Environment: real
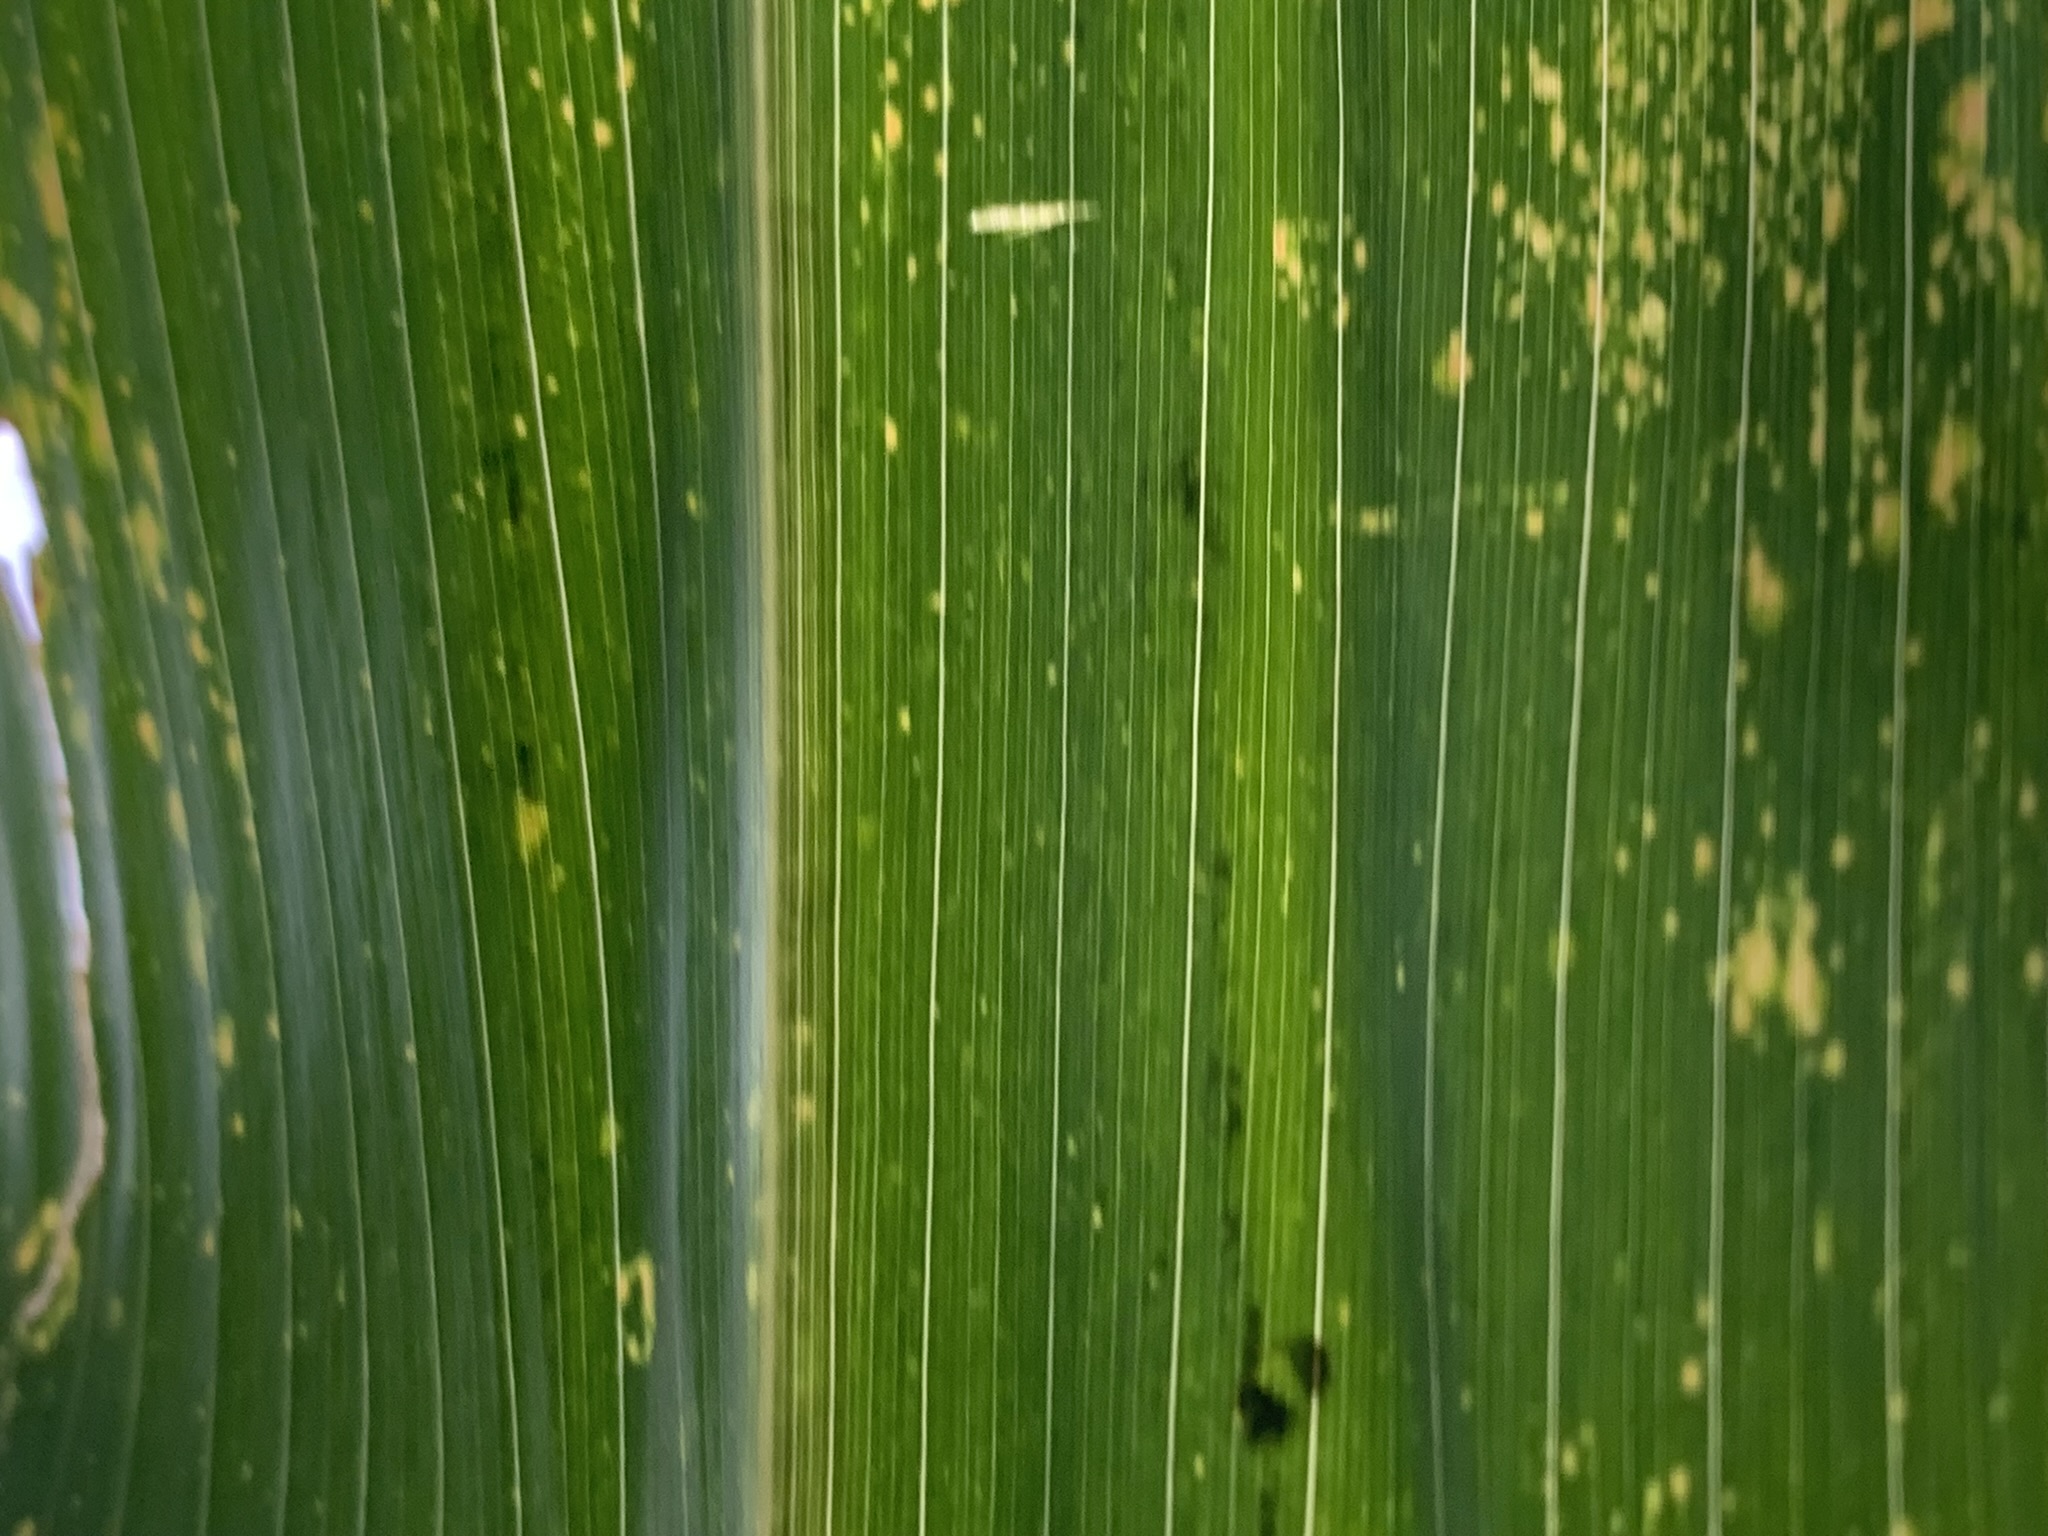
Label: lethal_necrosis